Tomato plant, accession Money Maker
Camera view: bottom (45 deg); turntable rotation: 270 degrees
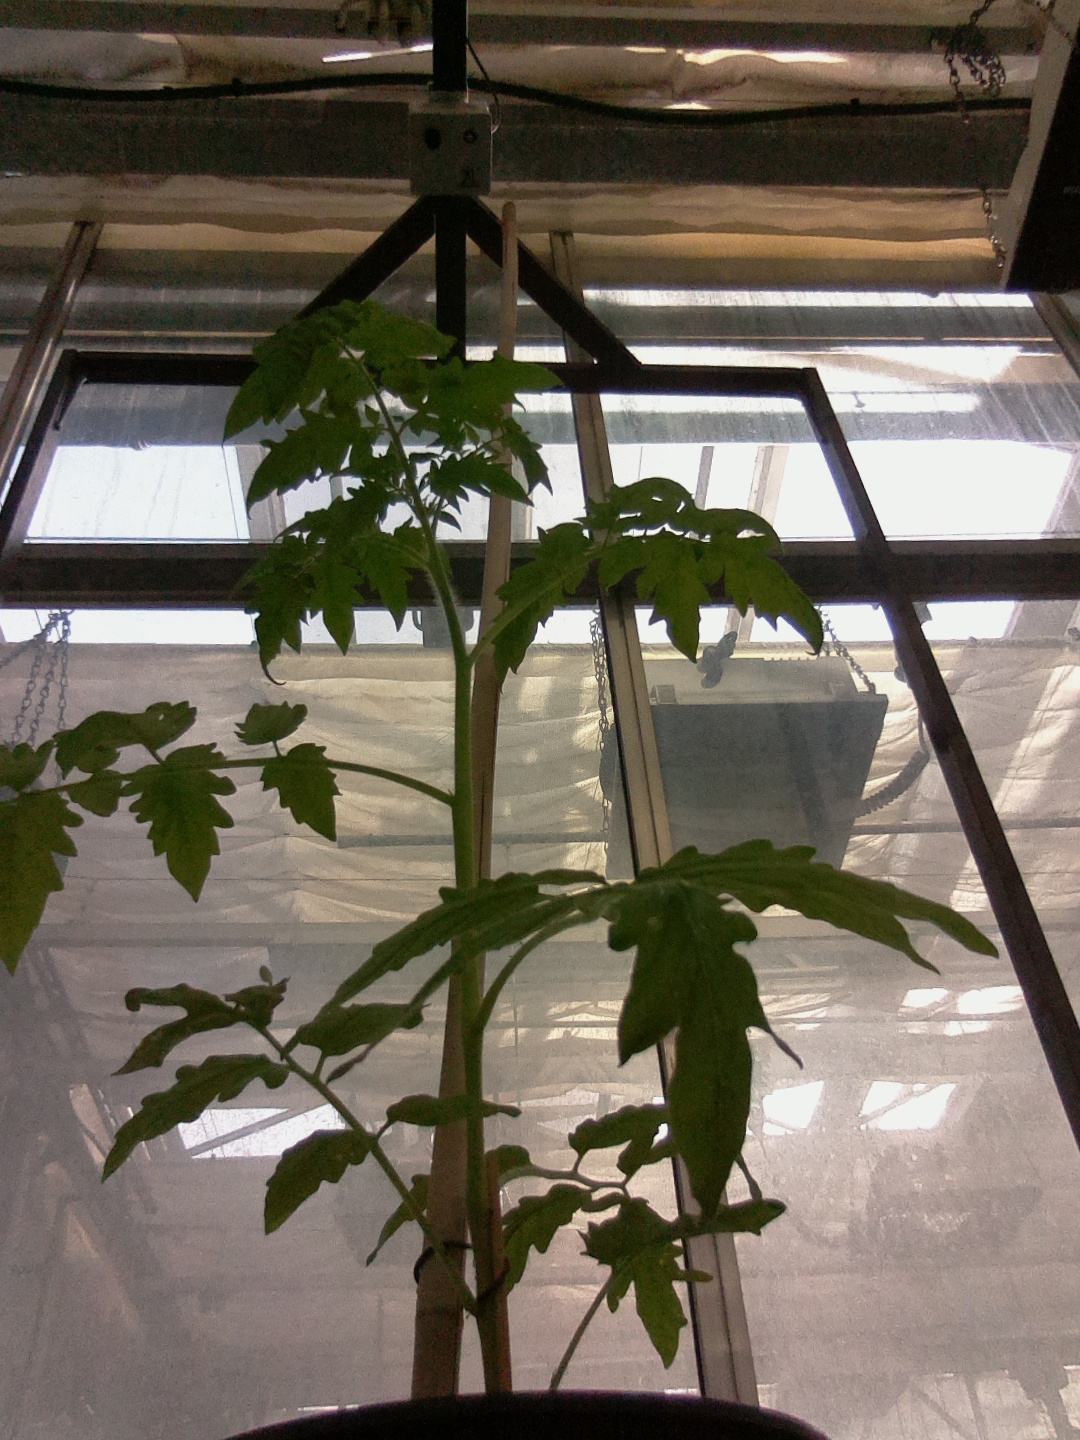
BBCH growth stage 14: 8 of true leaves visible